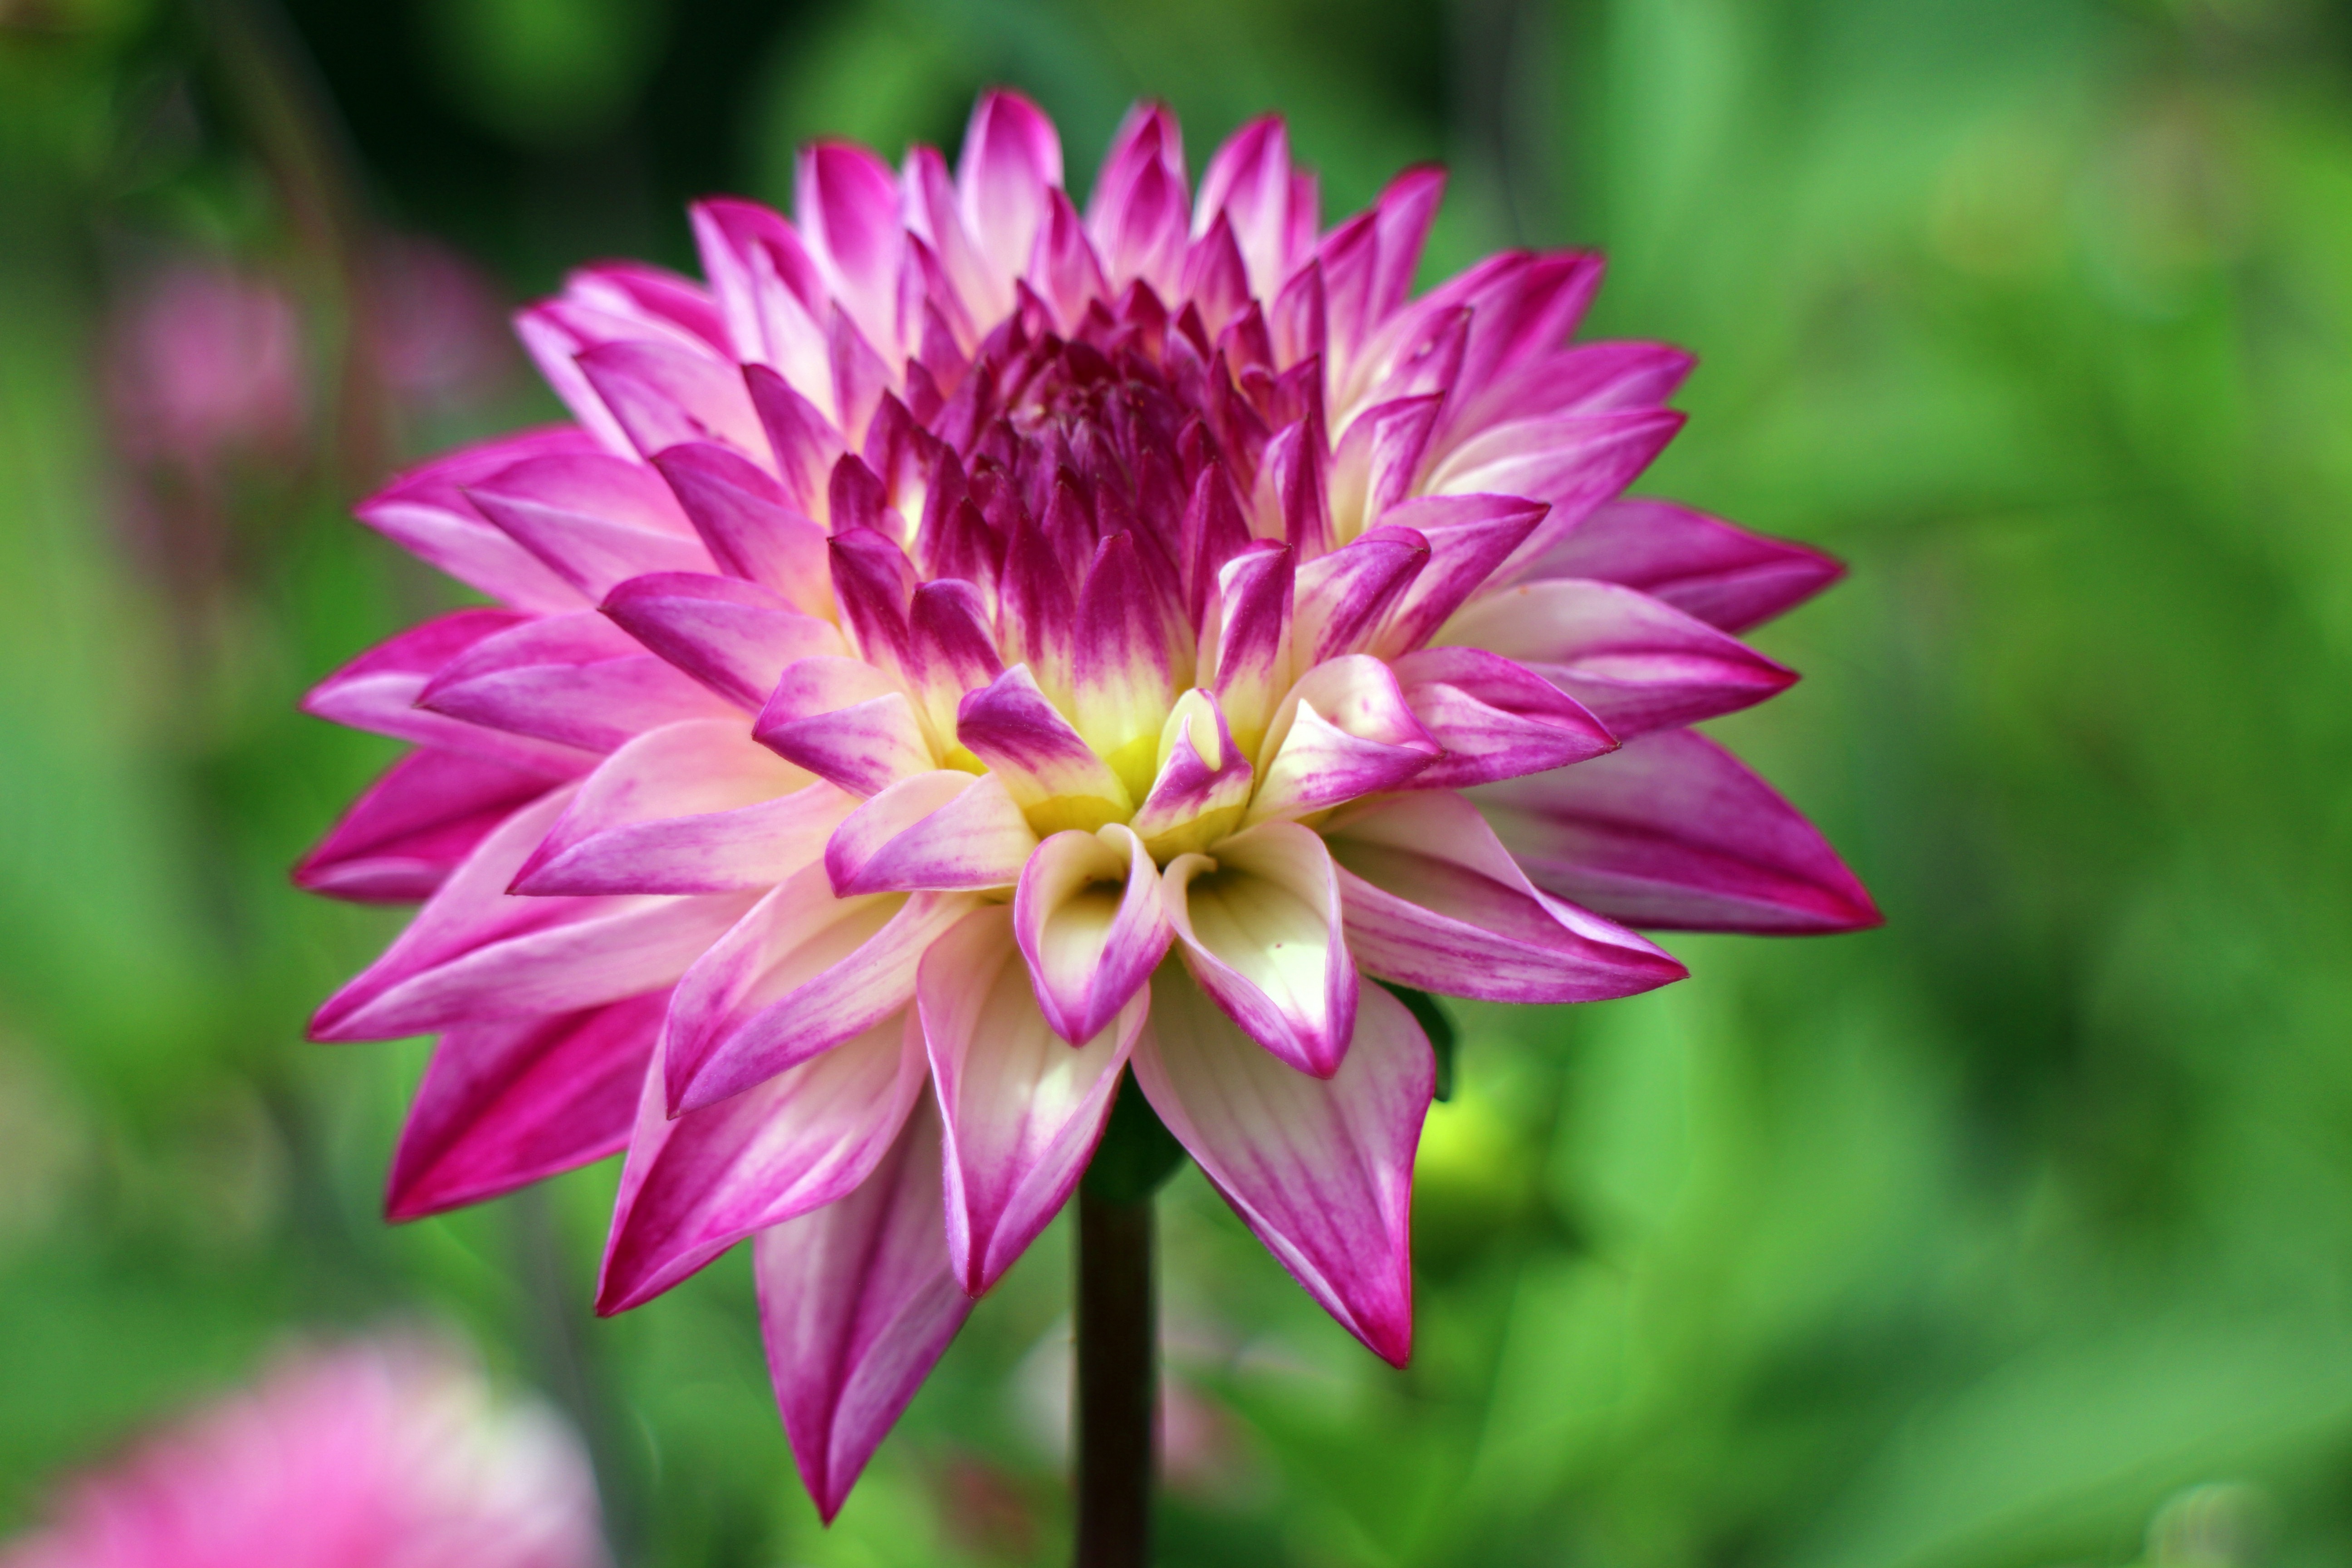
nature, blossom, plant, flower, petal, bloom, autumn, botany, flora, wildflower, close up, dahlia, geothermal, dahlias, flower garden, composites, macro photography, flowering plant, ornamental flower, daisy family, annual plant, plant stem, land plant